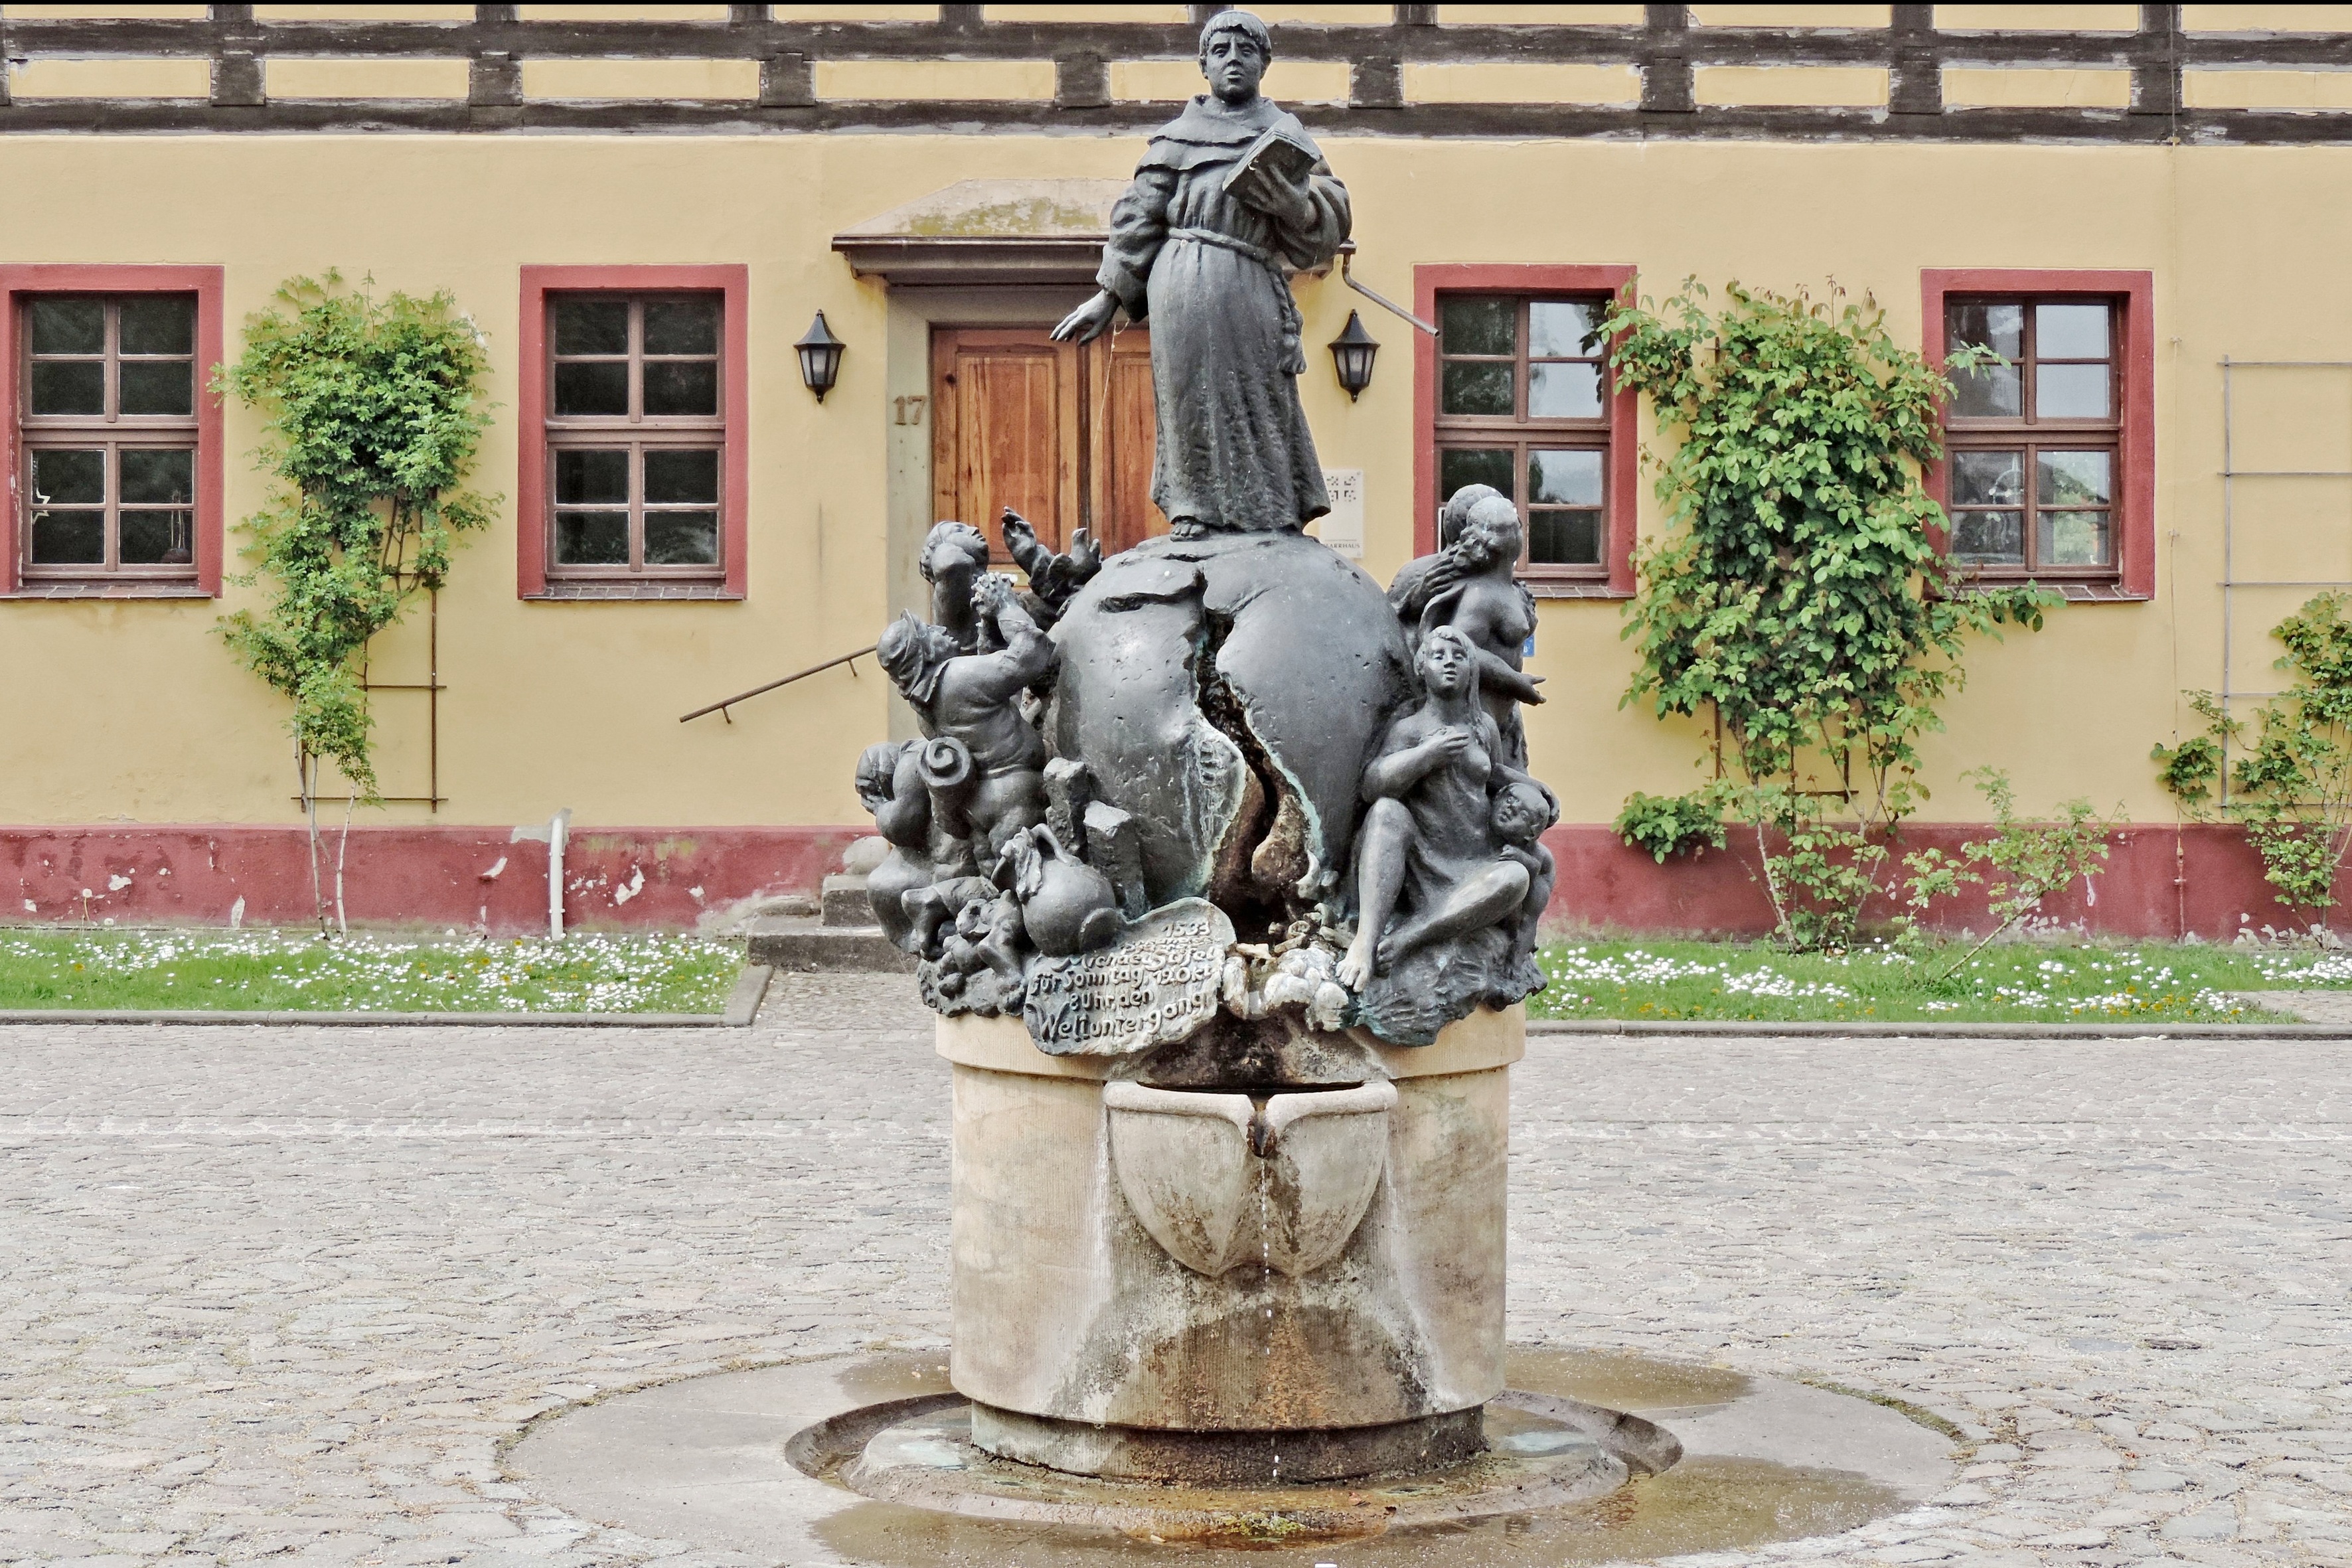
monument, statue, sculpture, memorial, art, fountain, water feature, saxony anhalt, reformation, anna burg, michael stifel